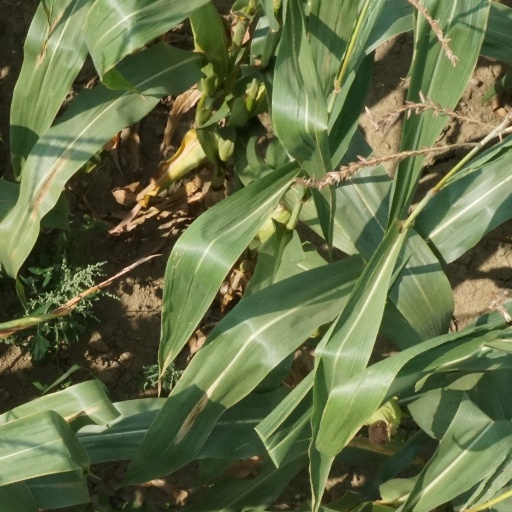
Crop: maize; corn